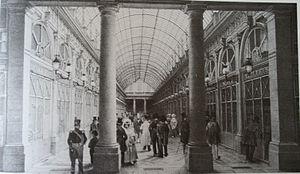
Vue intérieure de la galerie d'Orléans au Palais-Royal vers 1840.
Le Palais-Royal, ensemble monumental au nord du palais du Louvre dans le 1ᵉʳ arrondissement de Paris, est un haut lieu de l’histoire de France et de la vie parisienne.